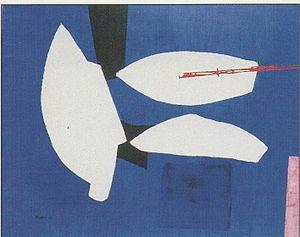
Xavier Zevaco, né le 2 juin 1925 à Paris et mort le 5 avril 2006 en banlieue parisienne, est un dessinateur et peintre français d'origine corse. Il passe très tôt à l'abstraction géométrique et dès les années 1950 expose avec Jean-Michel Atlan, Nicolas de Staël et Serge Poliakoff. C'est un des neveux de l'écrivain Michel Zévaco.